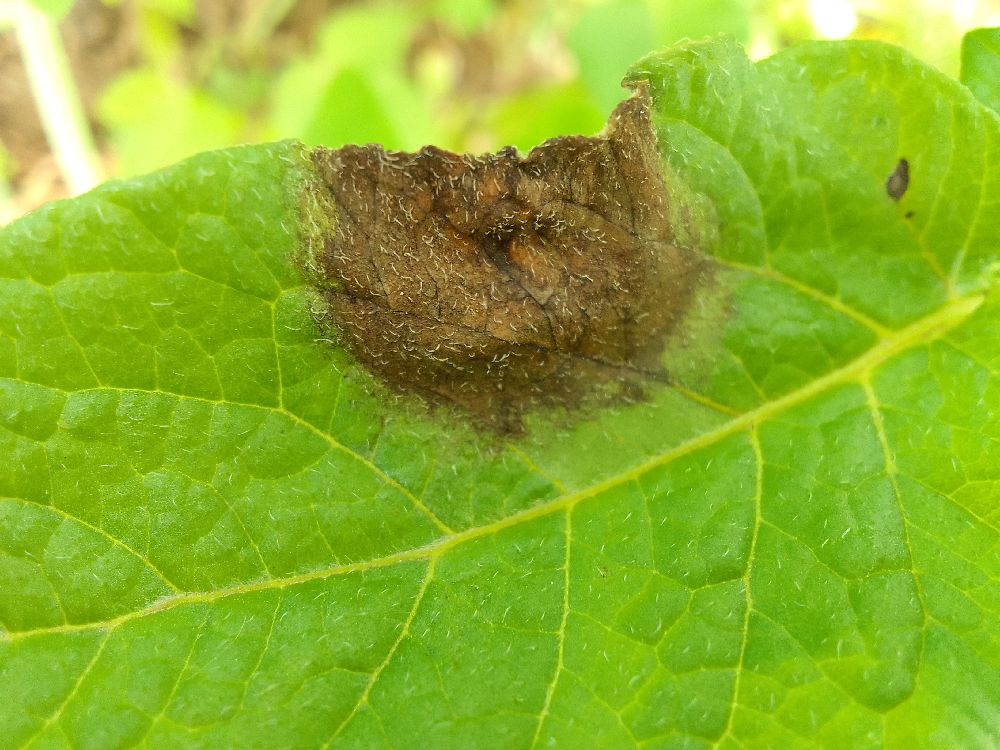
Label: Late blight